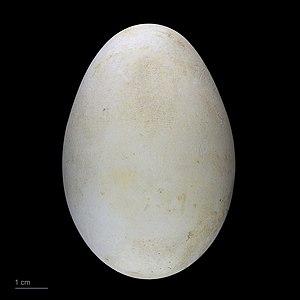
La Frégate superbe est une espèce d'oiseau de mer appartenant à la famille des Fregatidae. Elle était autrefois appelée mansefenil ou malfini.